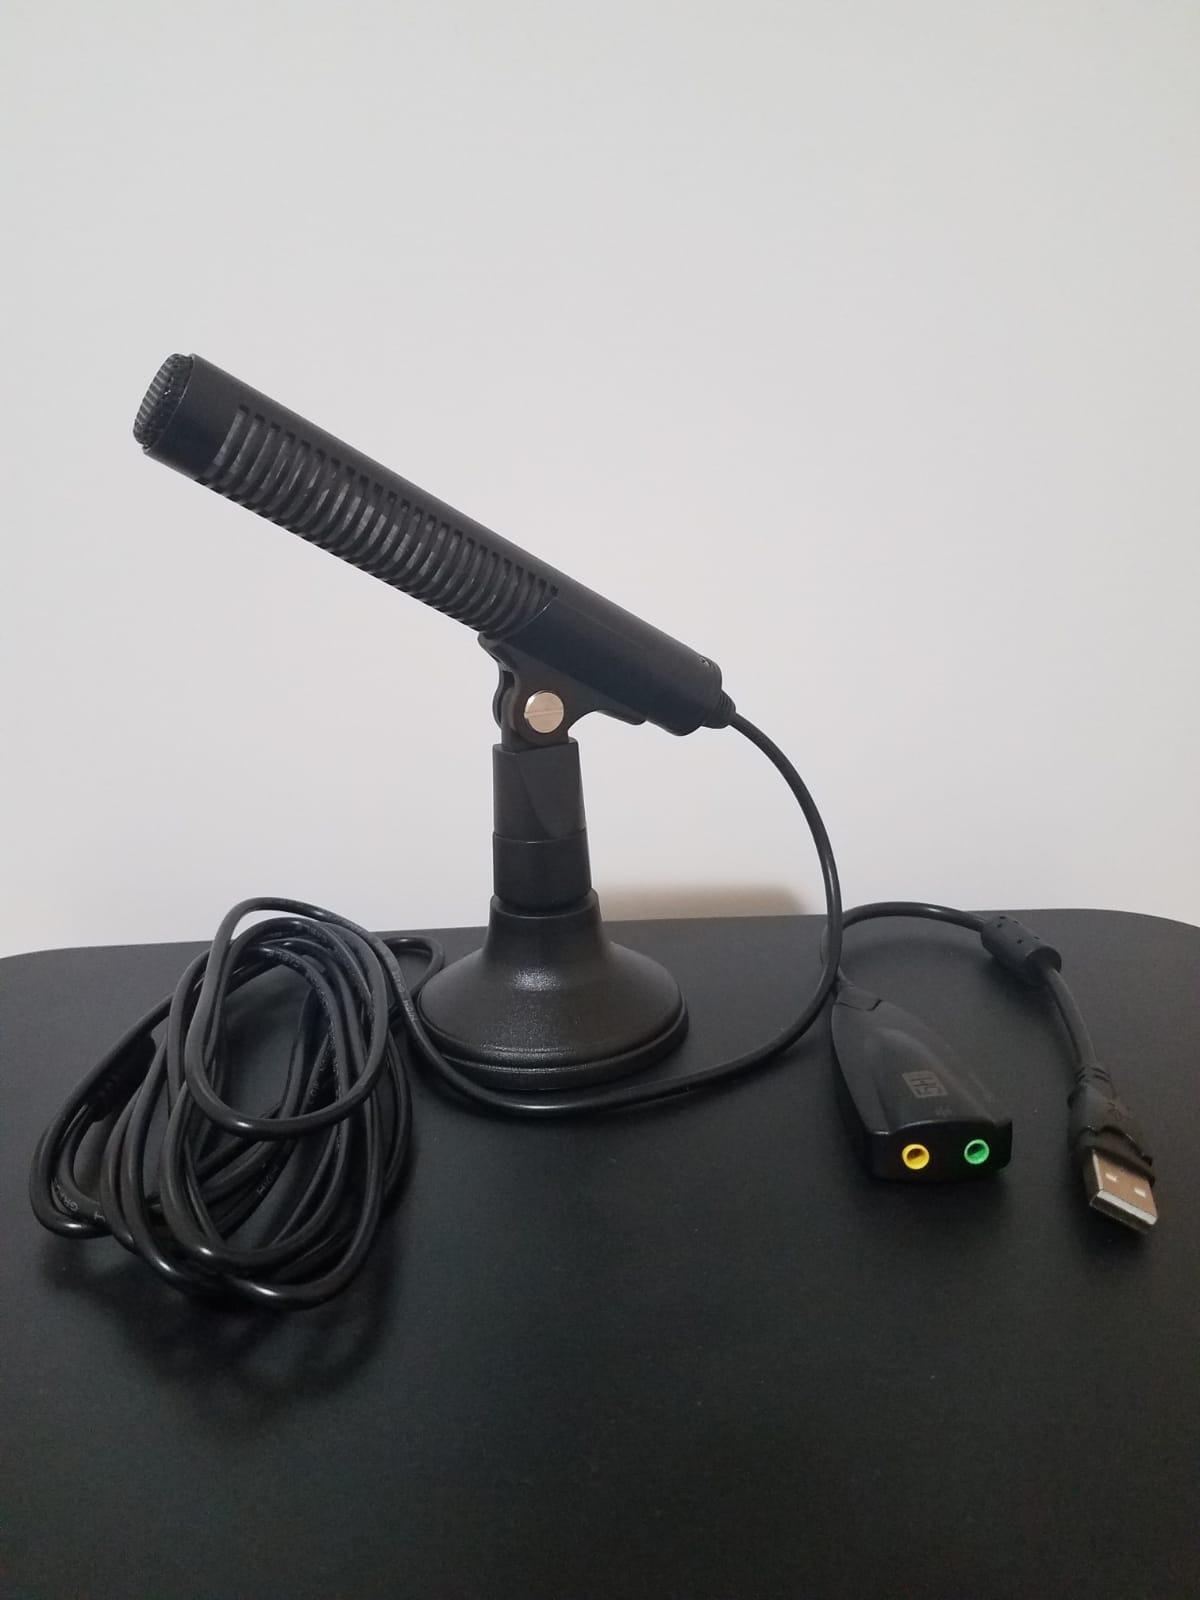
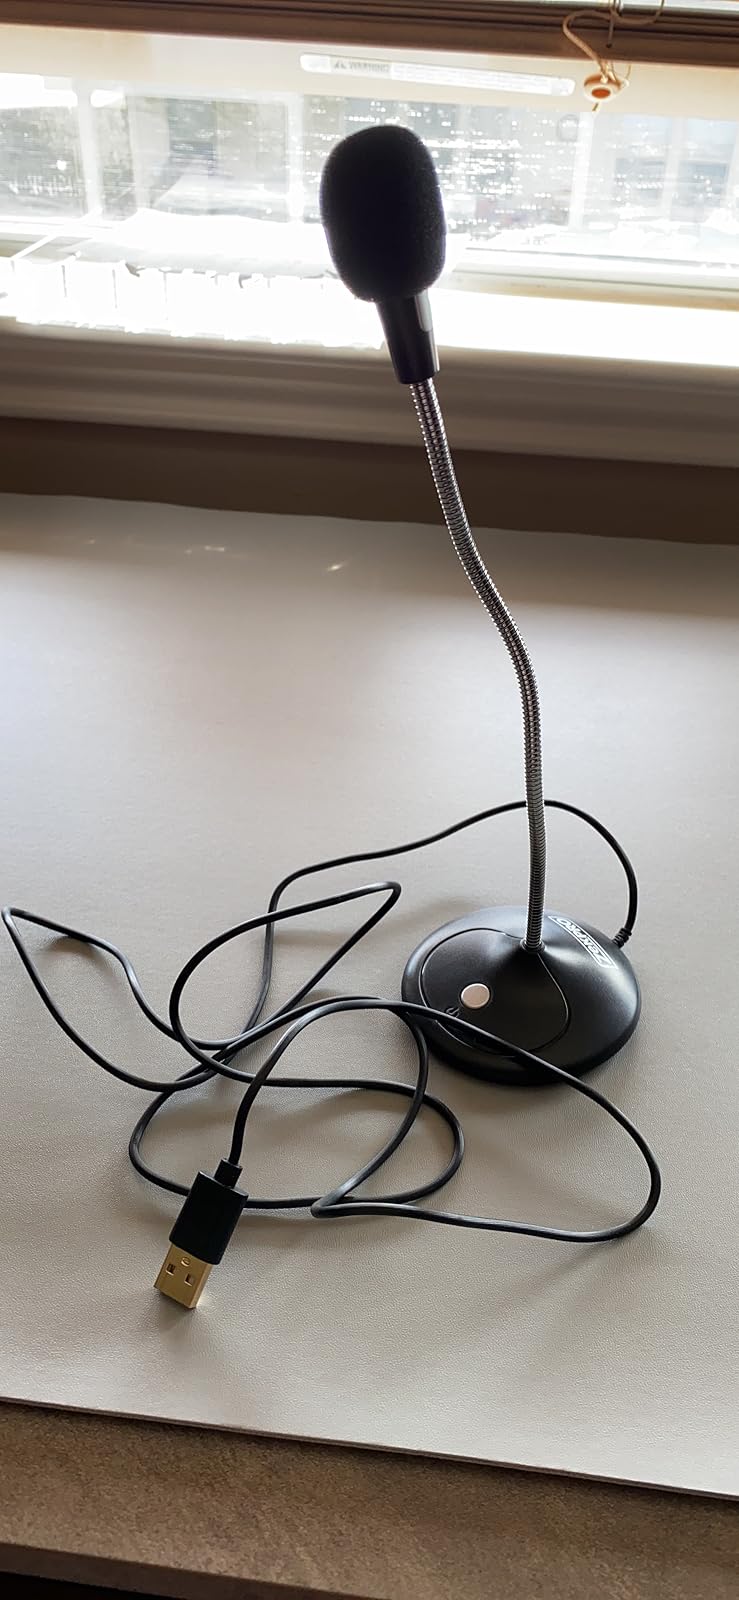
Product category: microphone
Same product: no